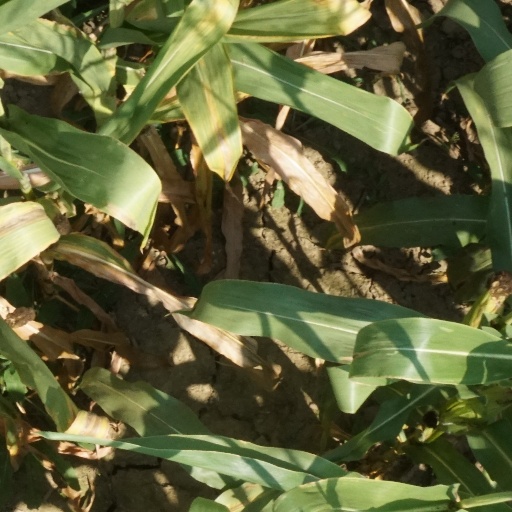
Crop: maize; corn